Thanet Earth

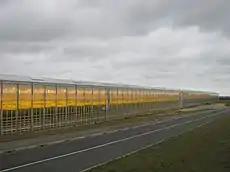
Thanet Earth greenhouses

Thanet Earth is a large industrial agriculture and plant factory project consortium on the Isle of Thanet in Kent, England. It is the largest greenhouse complex in the UK, covering 90 hectares, or of land. The glasshouses produce approximately 400 million tomatoes, 24 million peppers and 30 million cucumbers a year, equal to roughly 12, 11 and 8 per cent respectively of Britain’s entire annual production of those salad ingredients. Thanet Earth's main customers are Asda, Sainsbury’s, Tesco, M&S and agency HRGO.